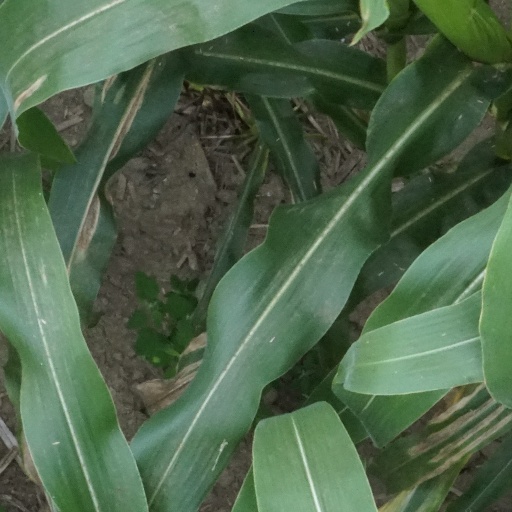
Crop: maize; corn